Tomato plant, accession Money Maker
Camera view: vertical (180 deg); turntable rotation: 90 degrees
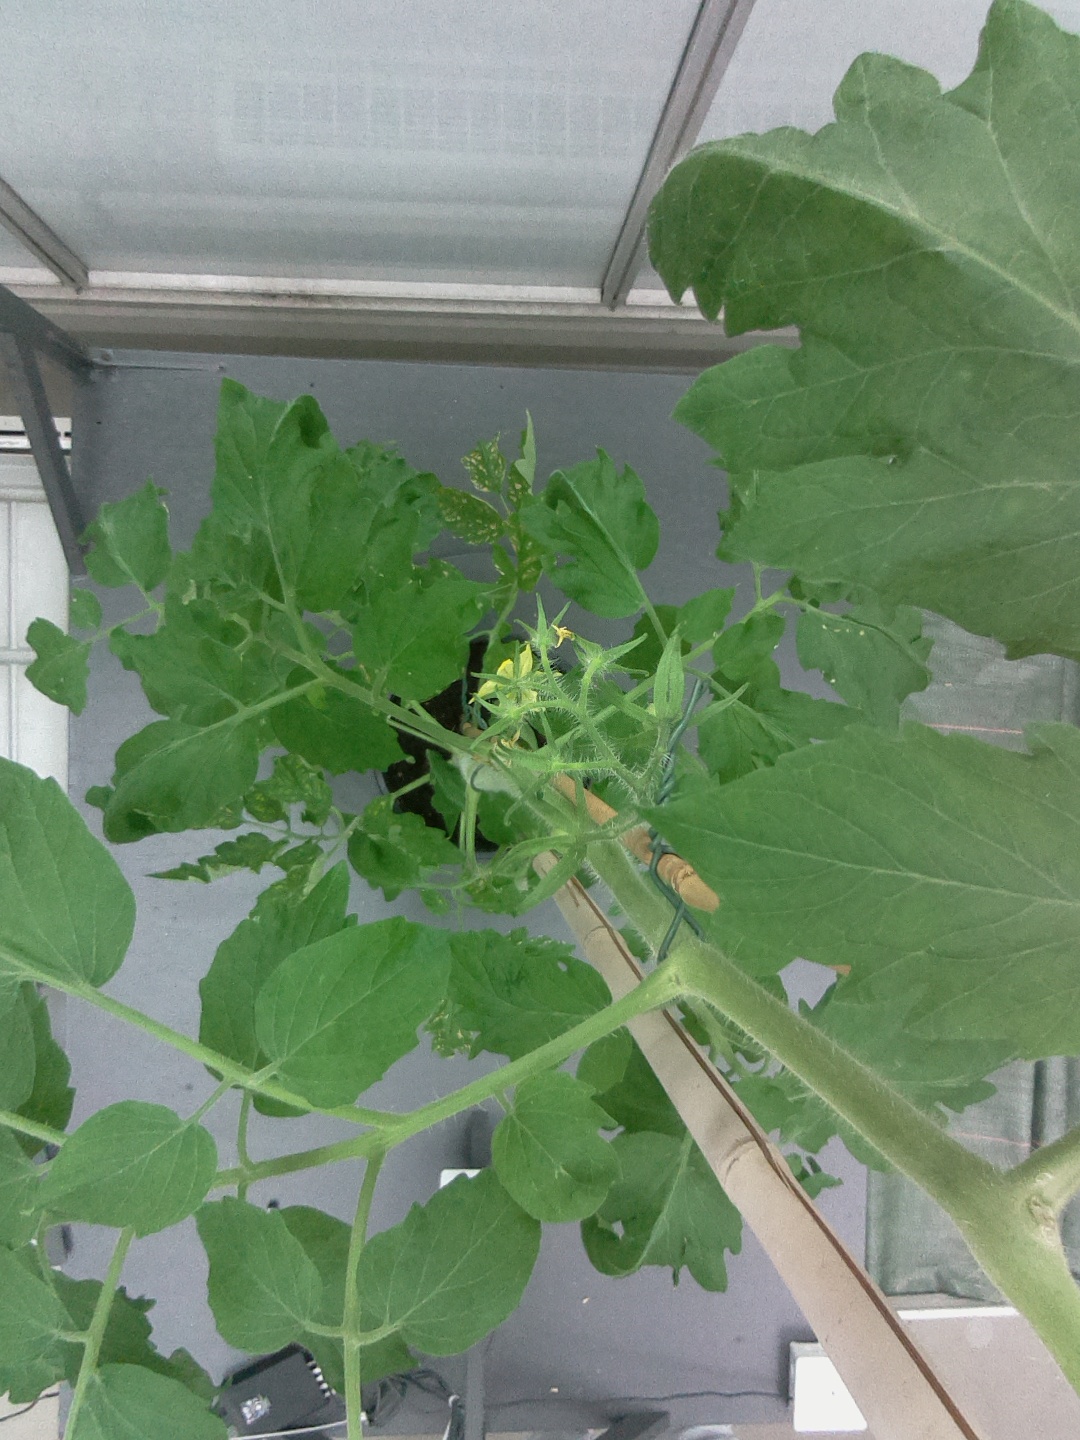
BBCH growth stage 70: Fruits at the main stem or branches visibles